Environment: real
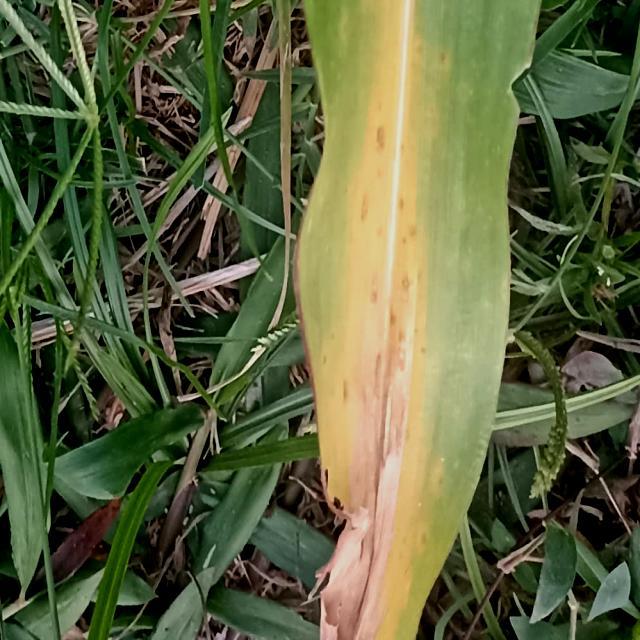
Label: nitrogen_deficiency